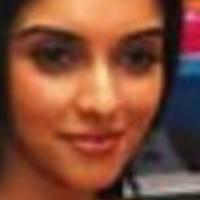
Age group: age 21-30